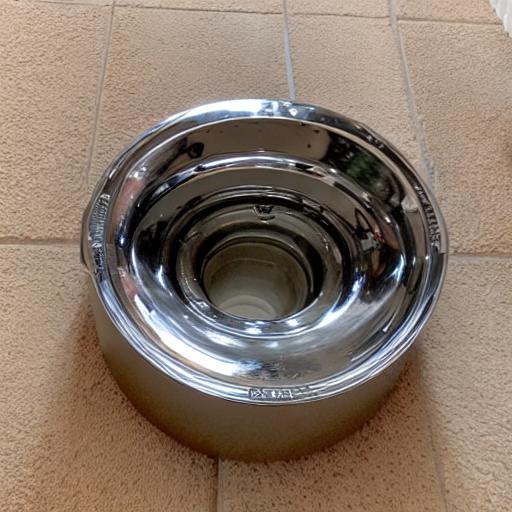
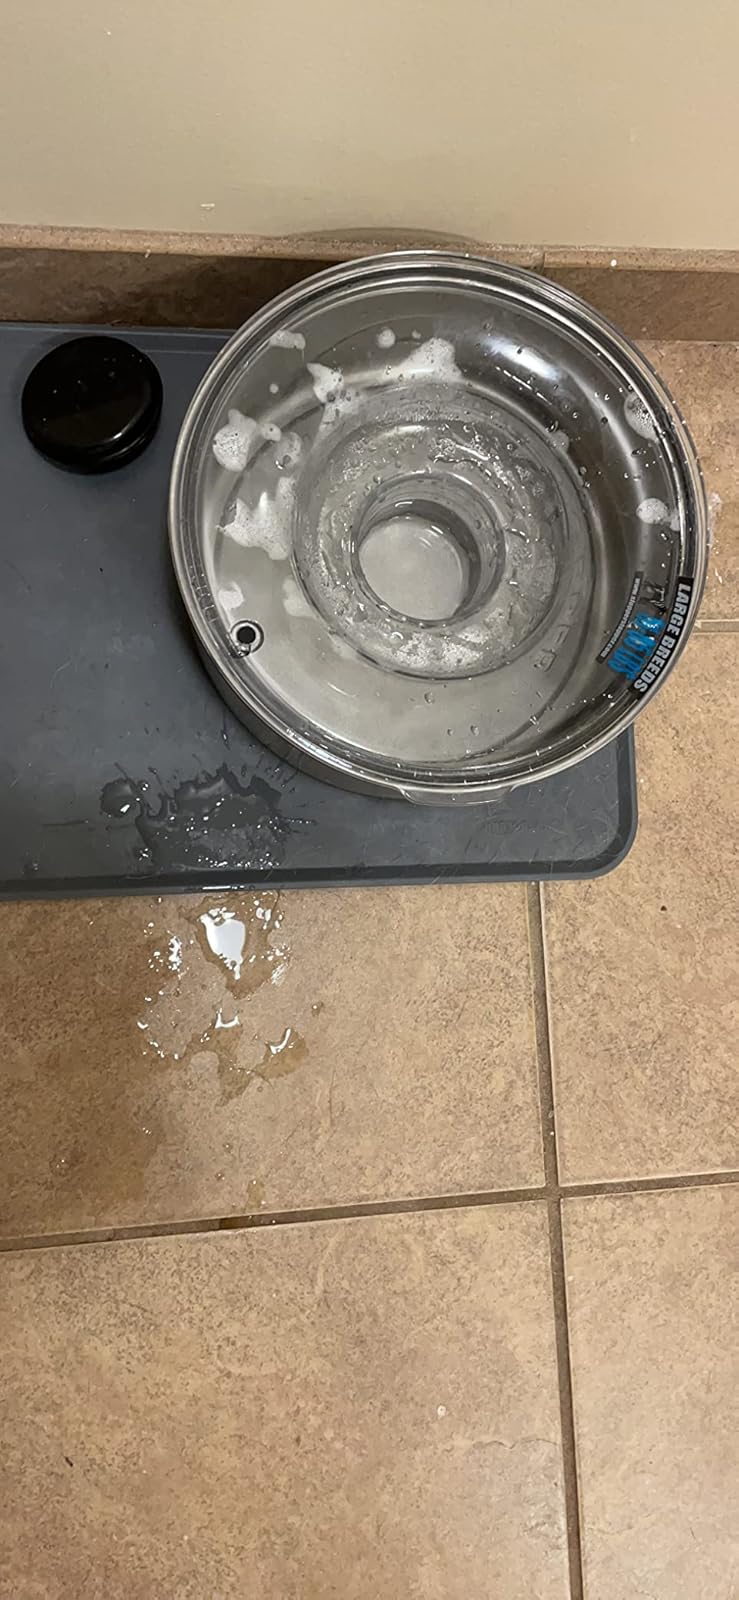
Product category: items_bowl
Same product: no